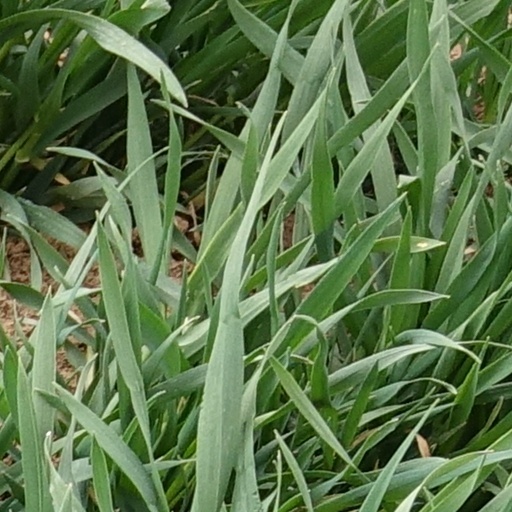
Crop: wheat